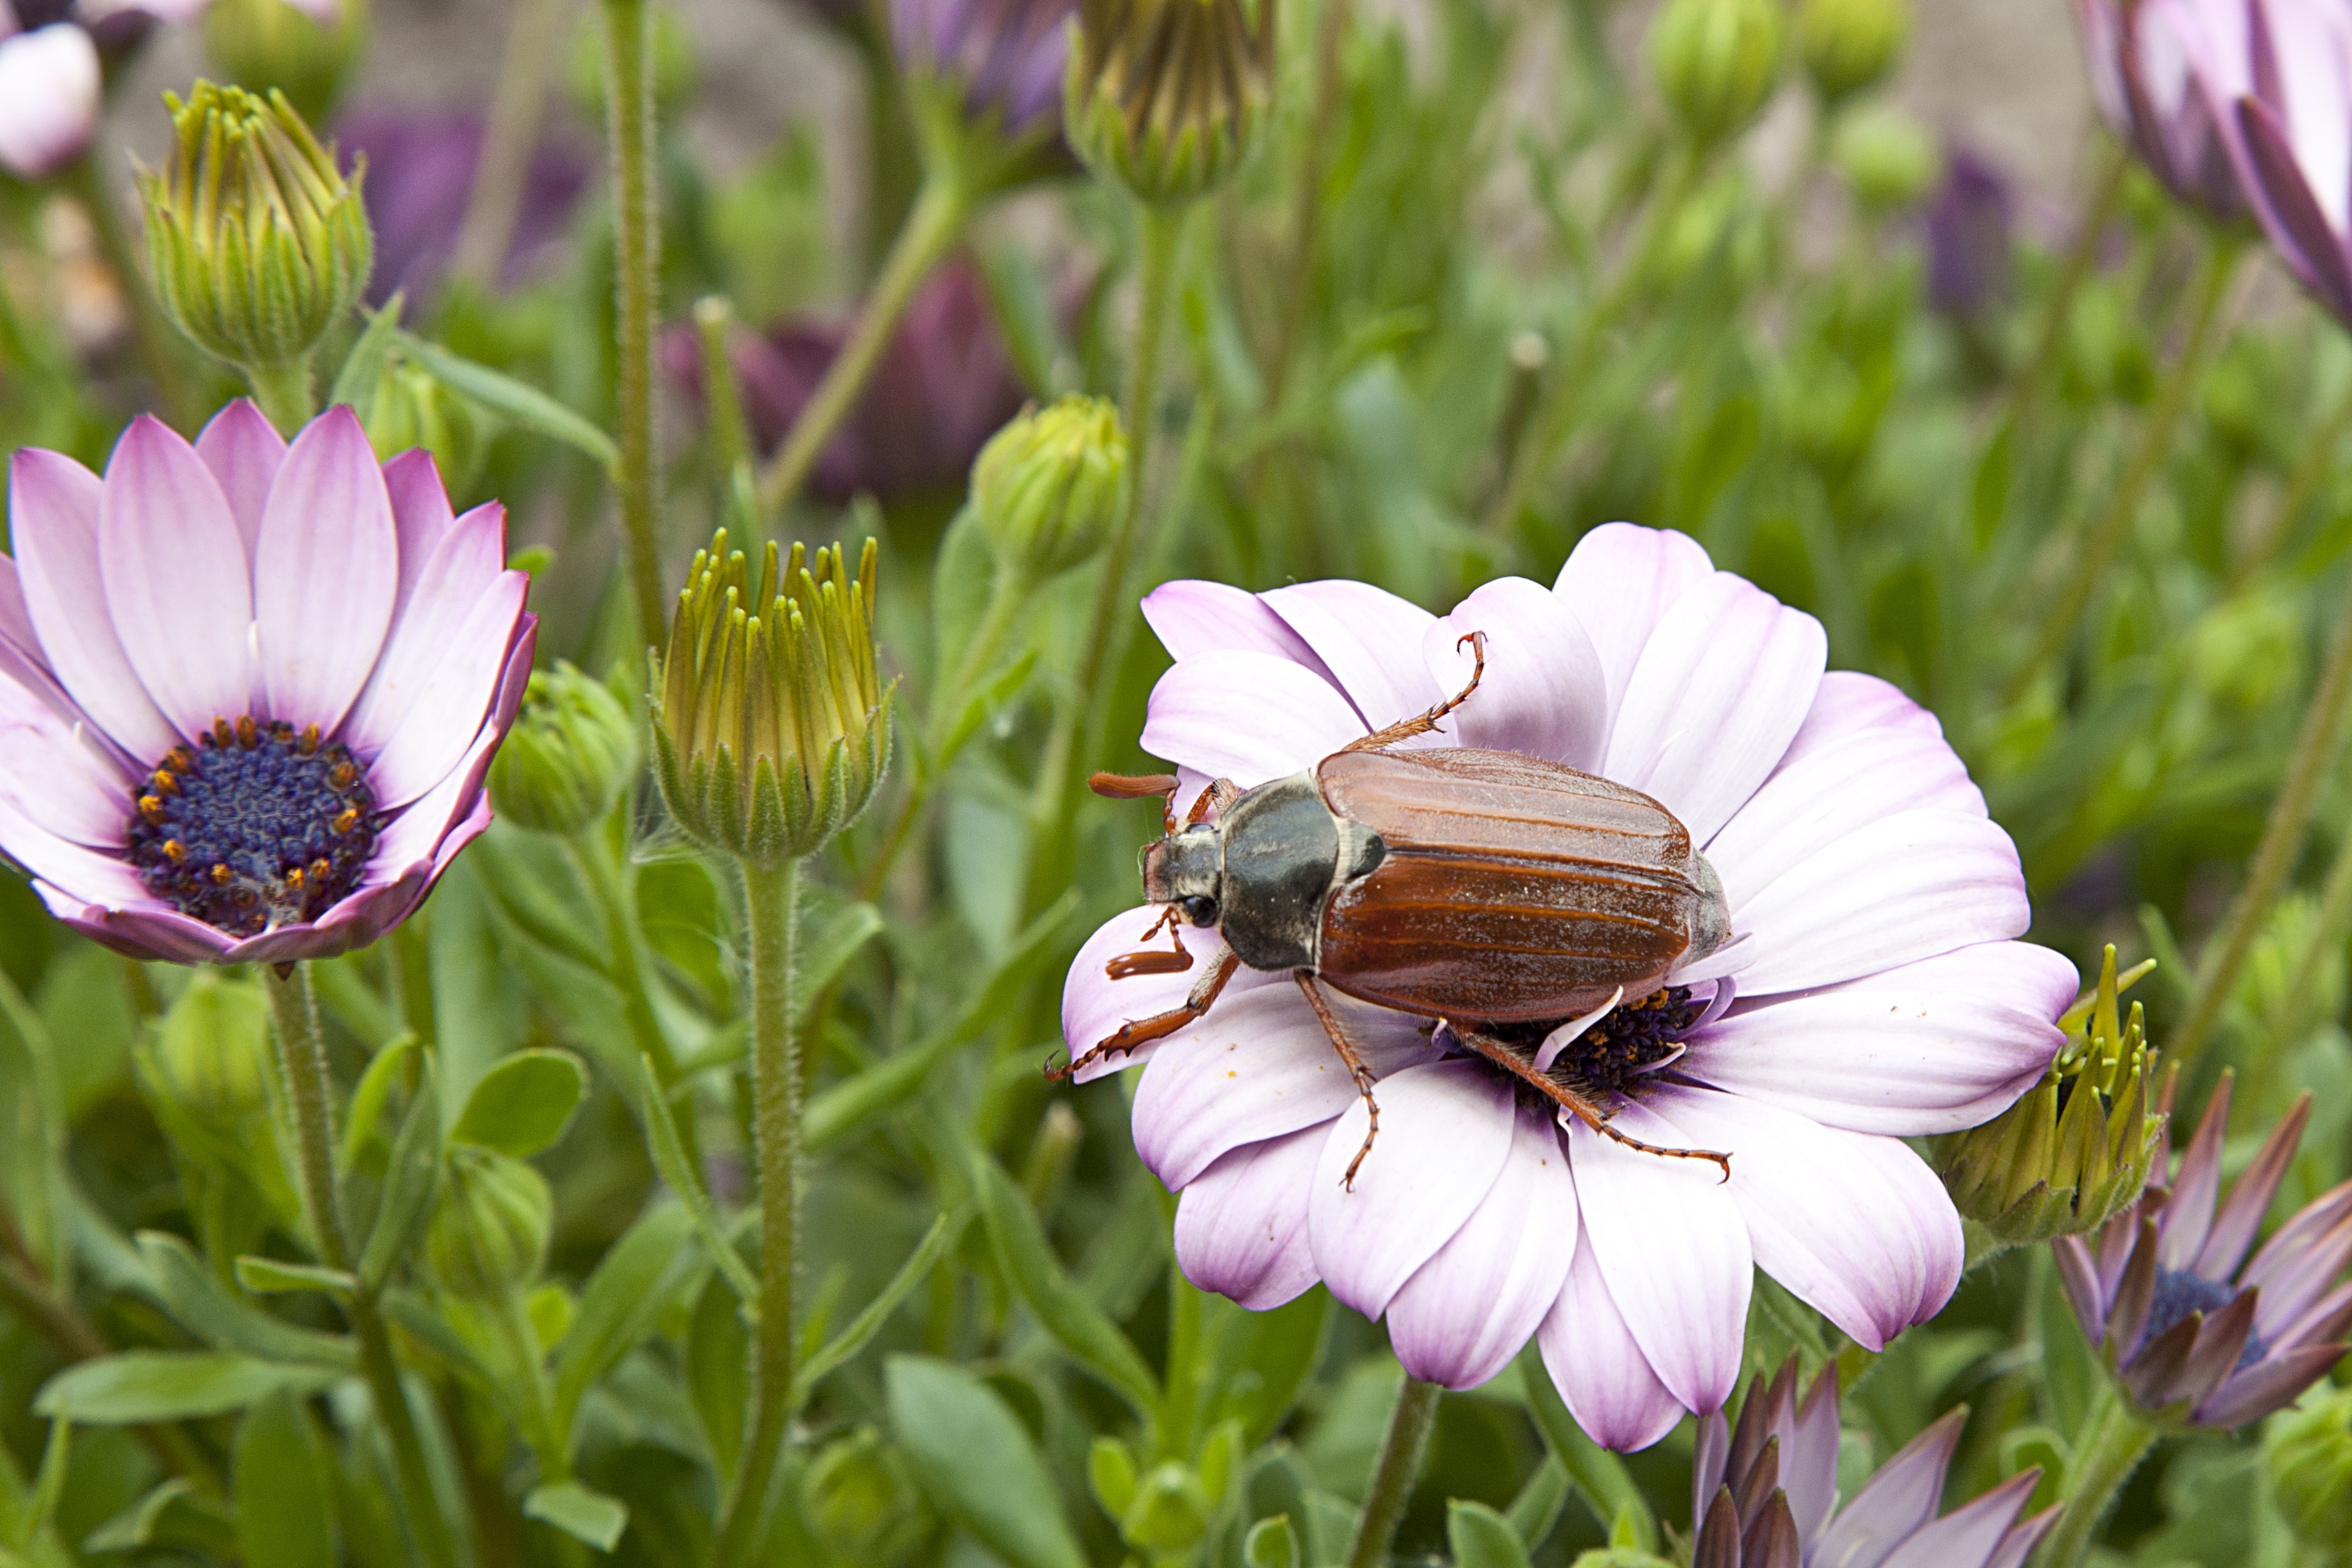
blossom, plant, flower, purple, petal, bloom, pollen, spring, insect, flora, invertebrate, wildflower, bee, beetle, nectar, honey bee, pollinator, maik fer, annual plant, membrane winged insect